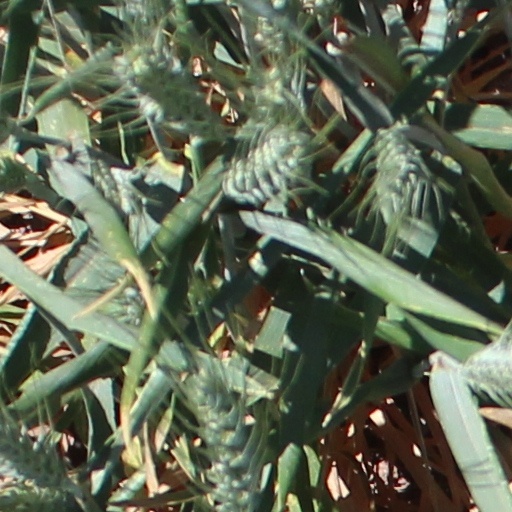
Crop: wheat